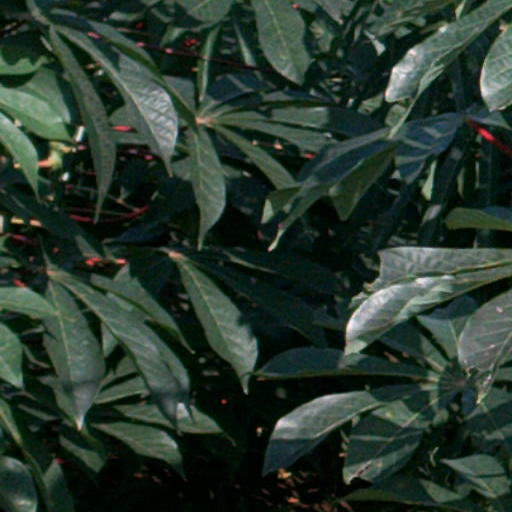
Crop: cassava